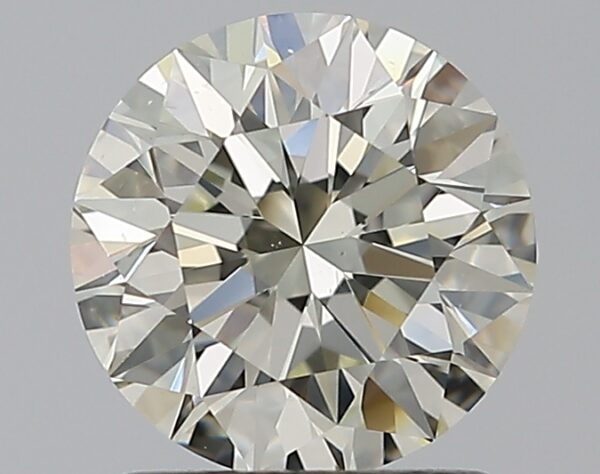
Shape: round
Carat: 1.2
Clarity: VS2
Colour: M
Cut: EX
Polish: EX
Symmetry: EX
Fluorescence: N
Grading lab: GIA
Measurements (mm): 6.75 x 6.79 x 4.25